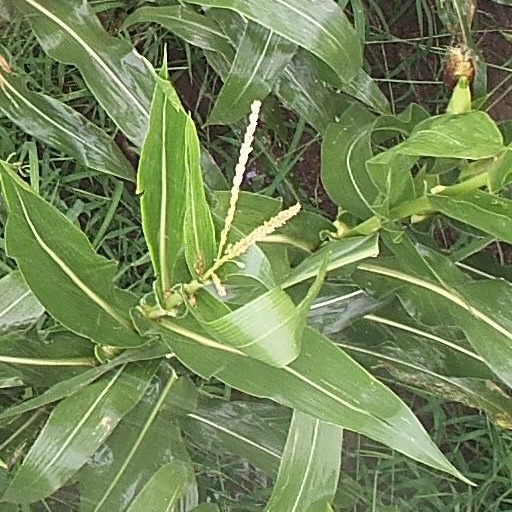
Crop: maize; corn